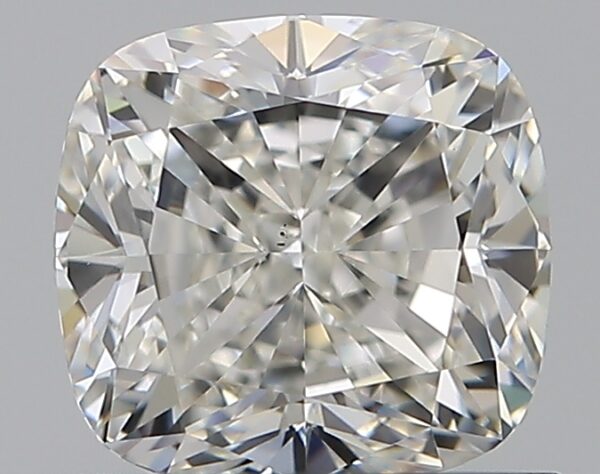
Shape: cushion
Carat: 0.96
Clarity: VS2
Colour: H
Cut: VG
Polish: EX
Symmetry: EX
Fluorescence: F
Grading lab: GIA
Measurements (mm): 5.6 x 5.29 x 3.74